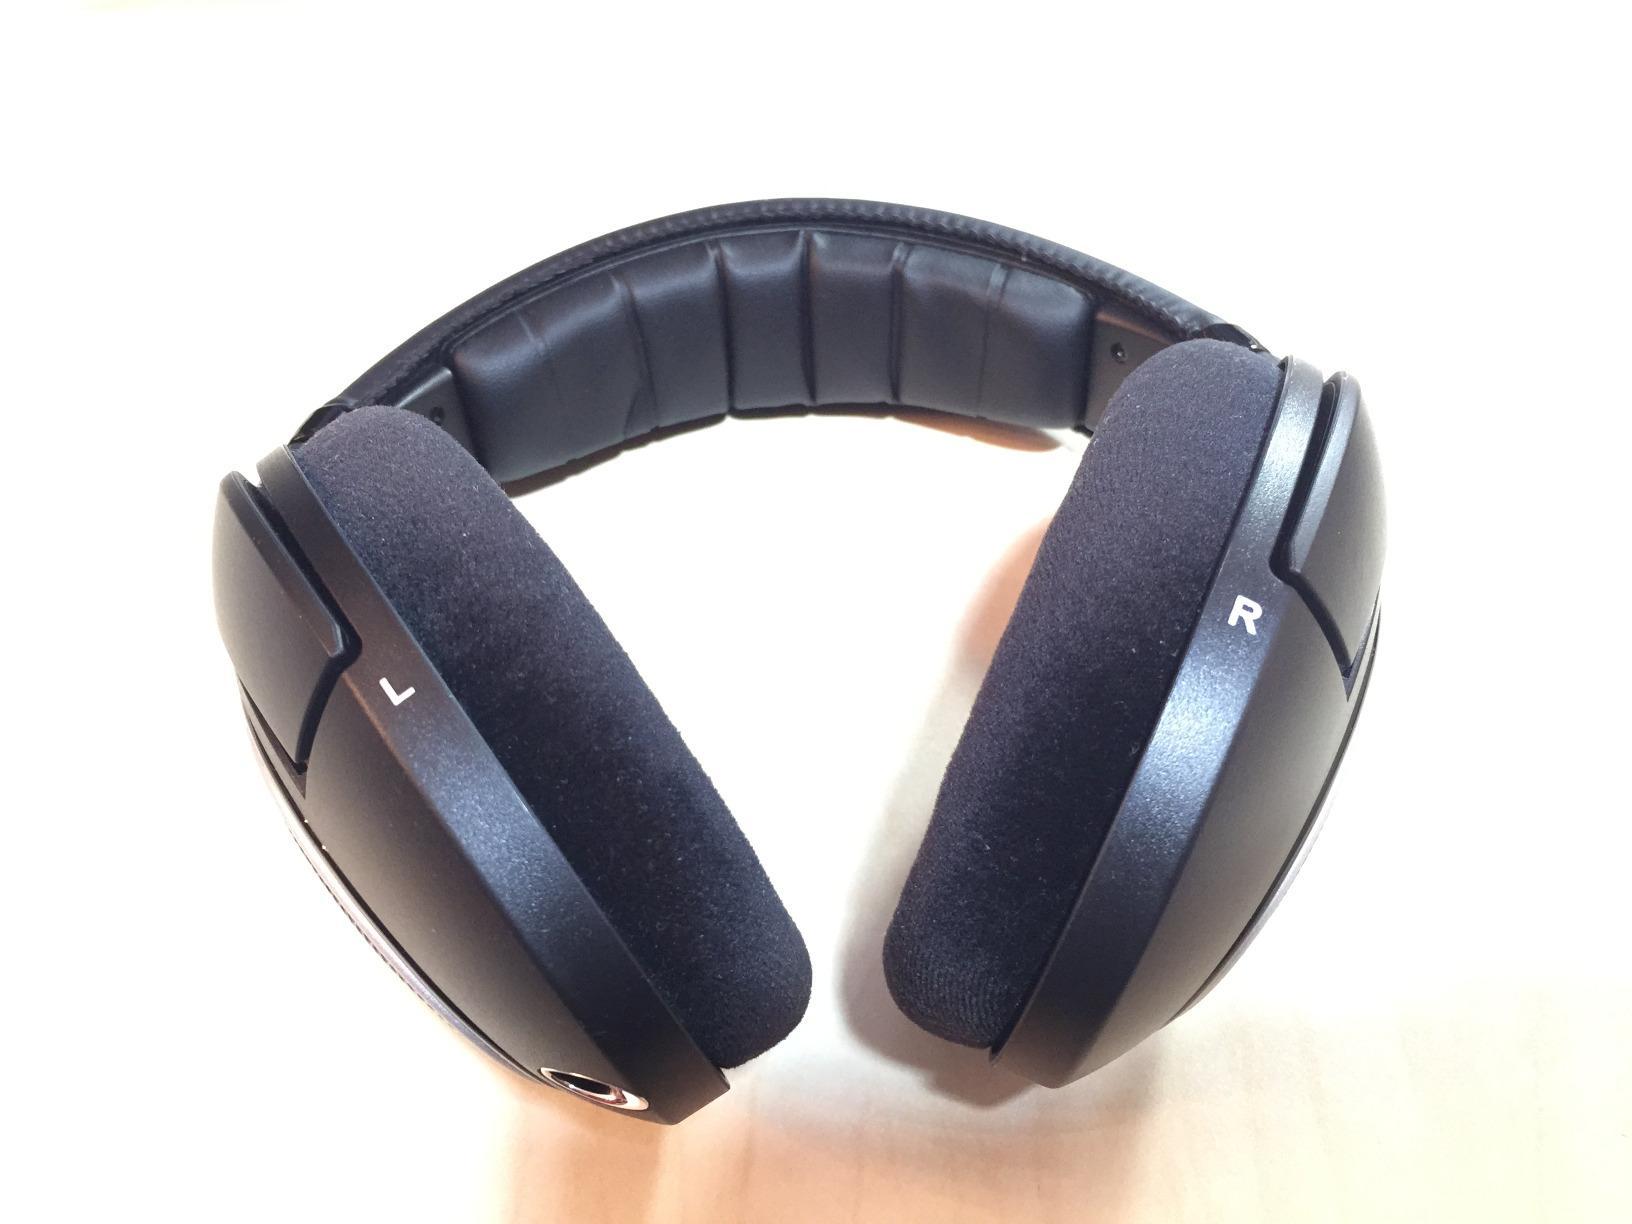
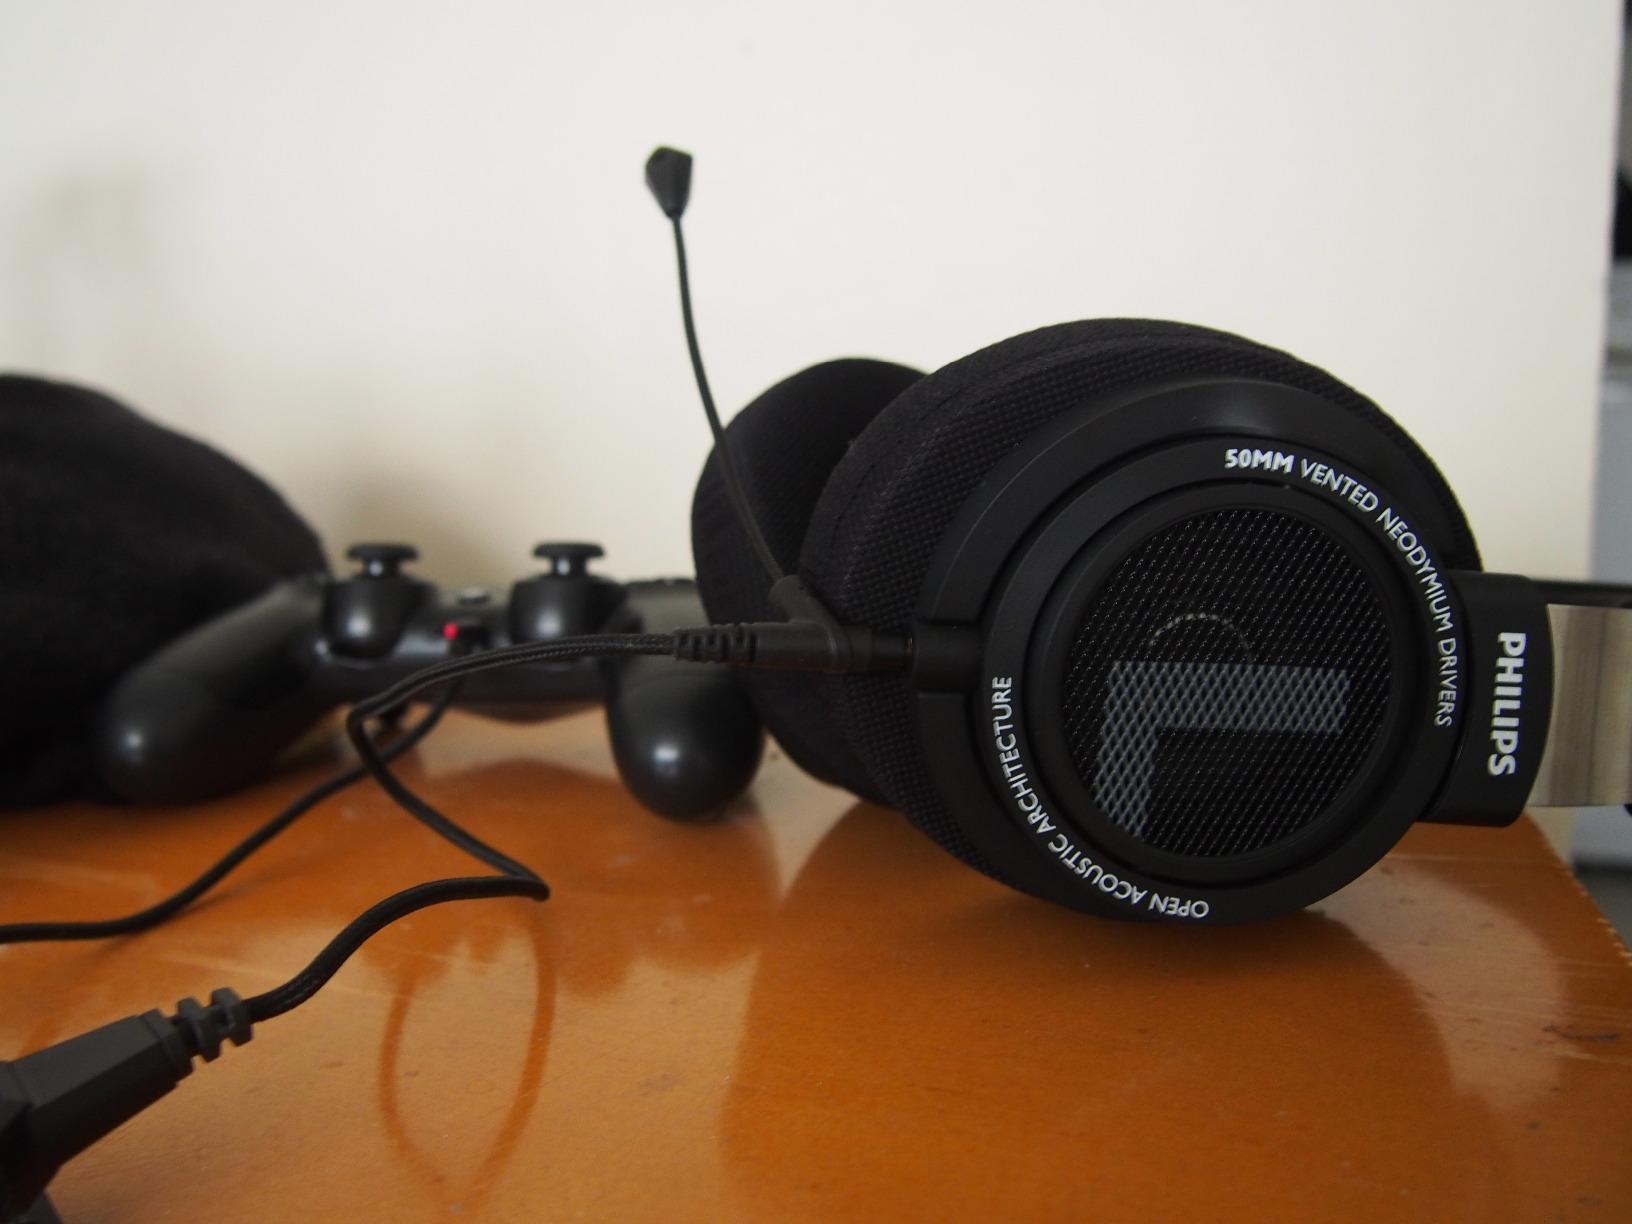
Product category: headphones
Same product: no